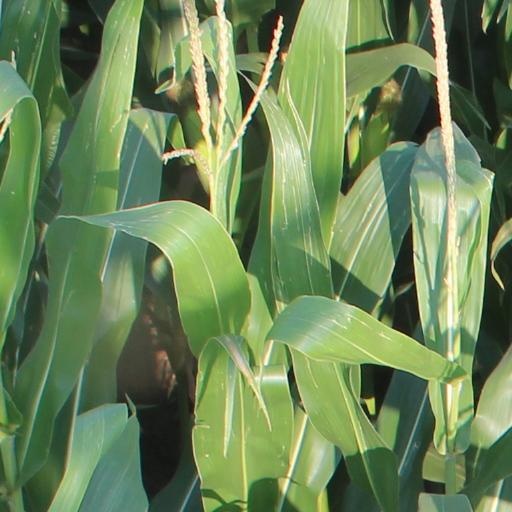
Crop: maize; corn